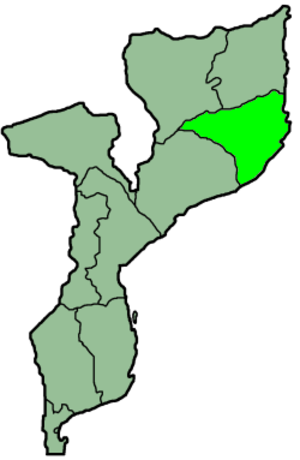
Nampula (provins)
Nambulas beliggenhed i Mozambique
Nampula er en provins i Mozambique med en befolkning på 2.975.747 indbyggere og et areal på 81. 606 km². Nampula er hovedbyen i provinsen. Under portugisisk styre blev denne provins kaldt Moçambique, men efter uafhængigheden blev navnet brugt for hele landet, og provinsen fik navnet efter sin hovedby.